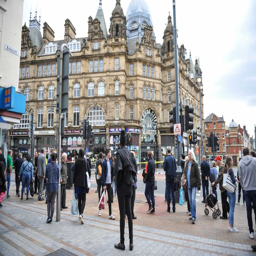
crowds gather as police clear the market